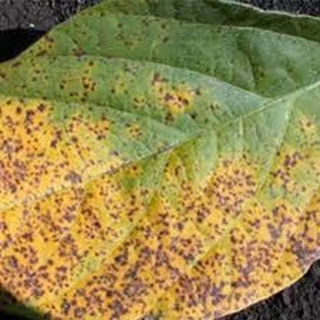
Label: wheat_tan_spot